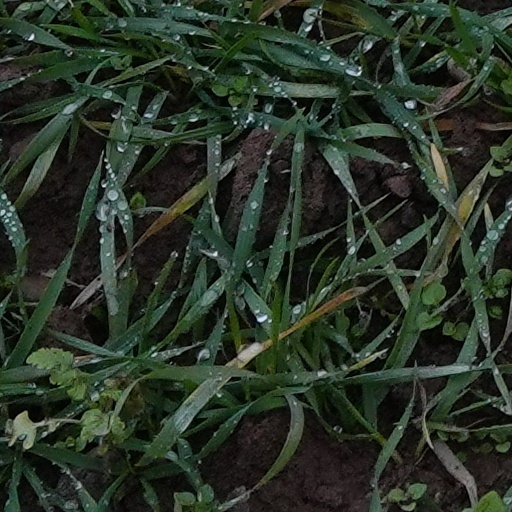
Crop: wheat